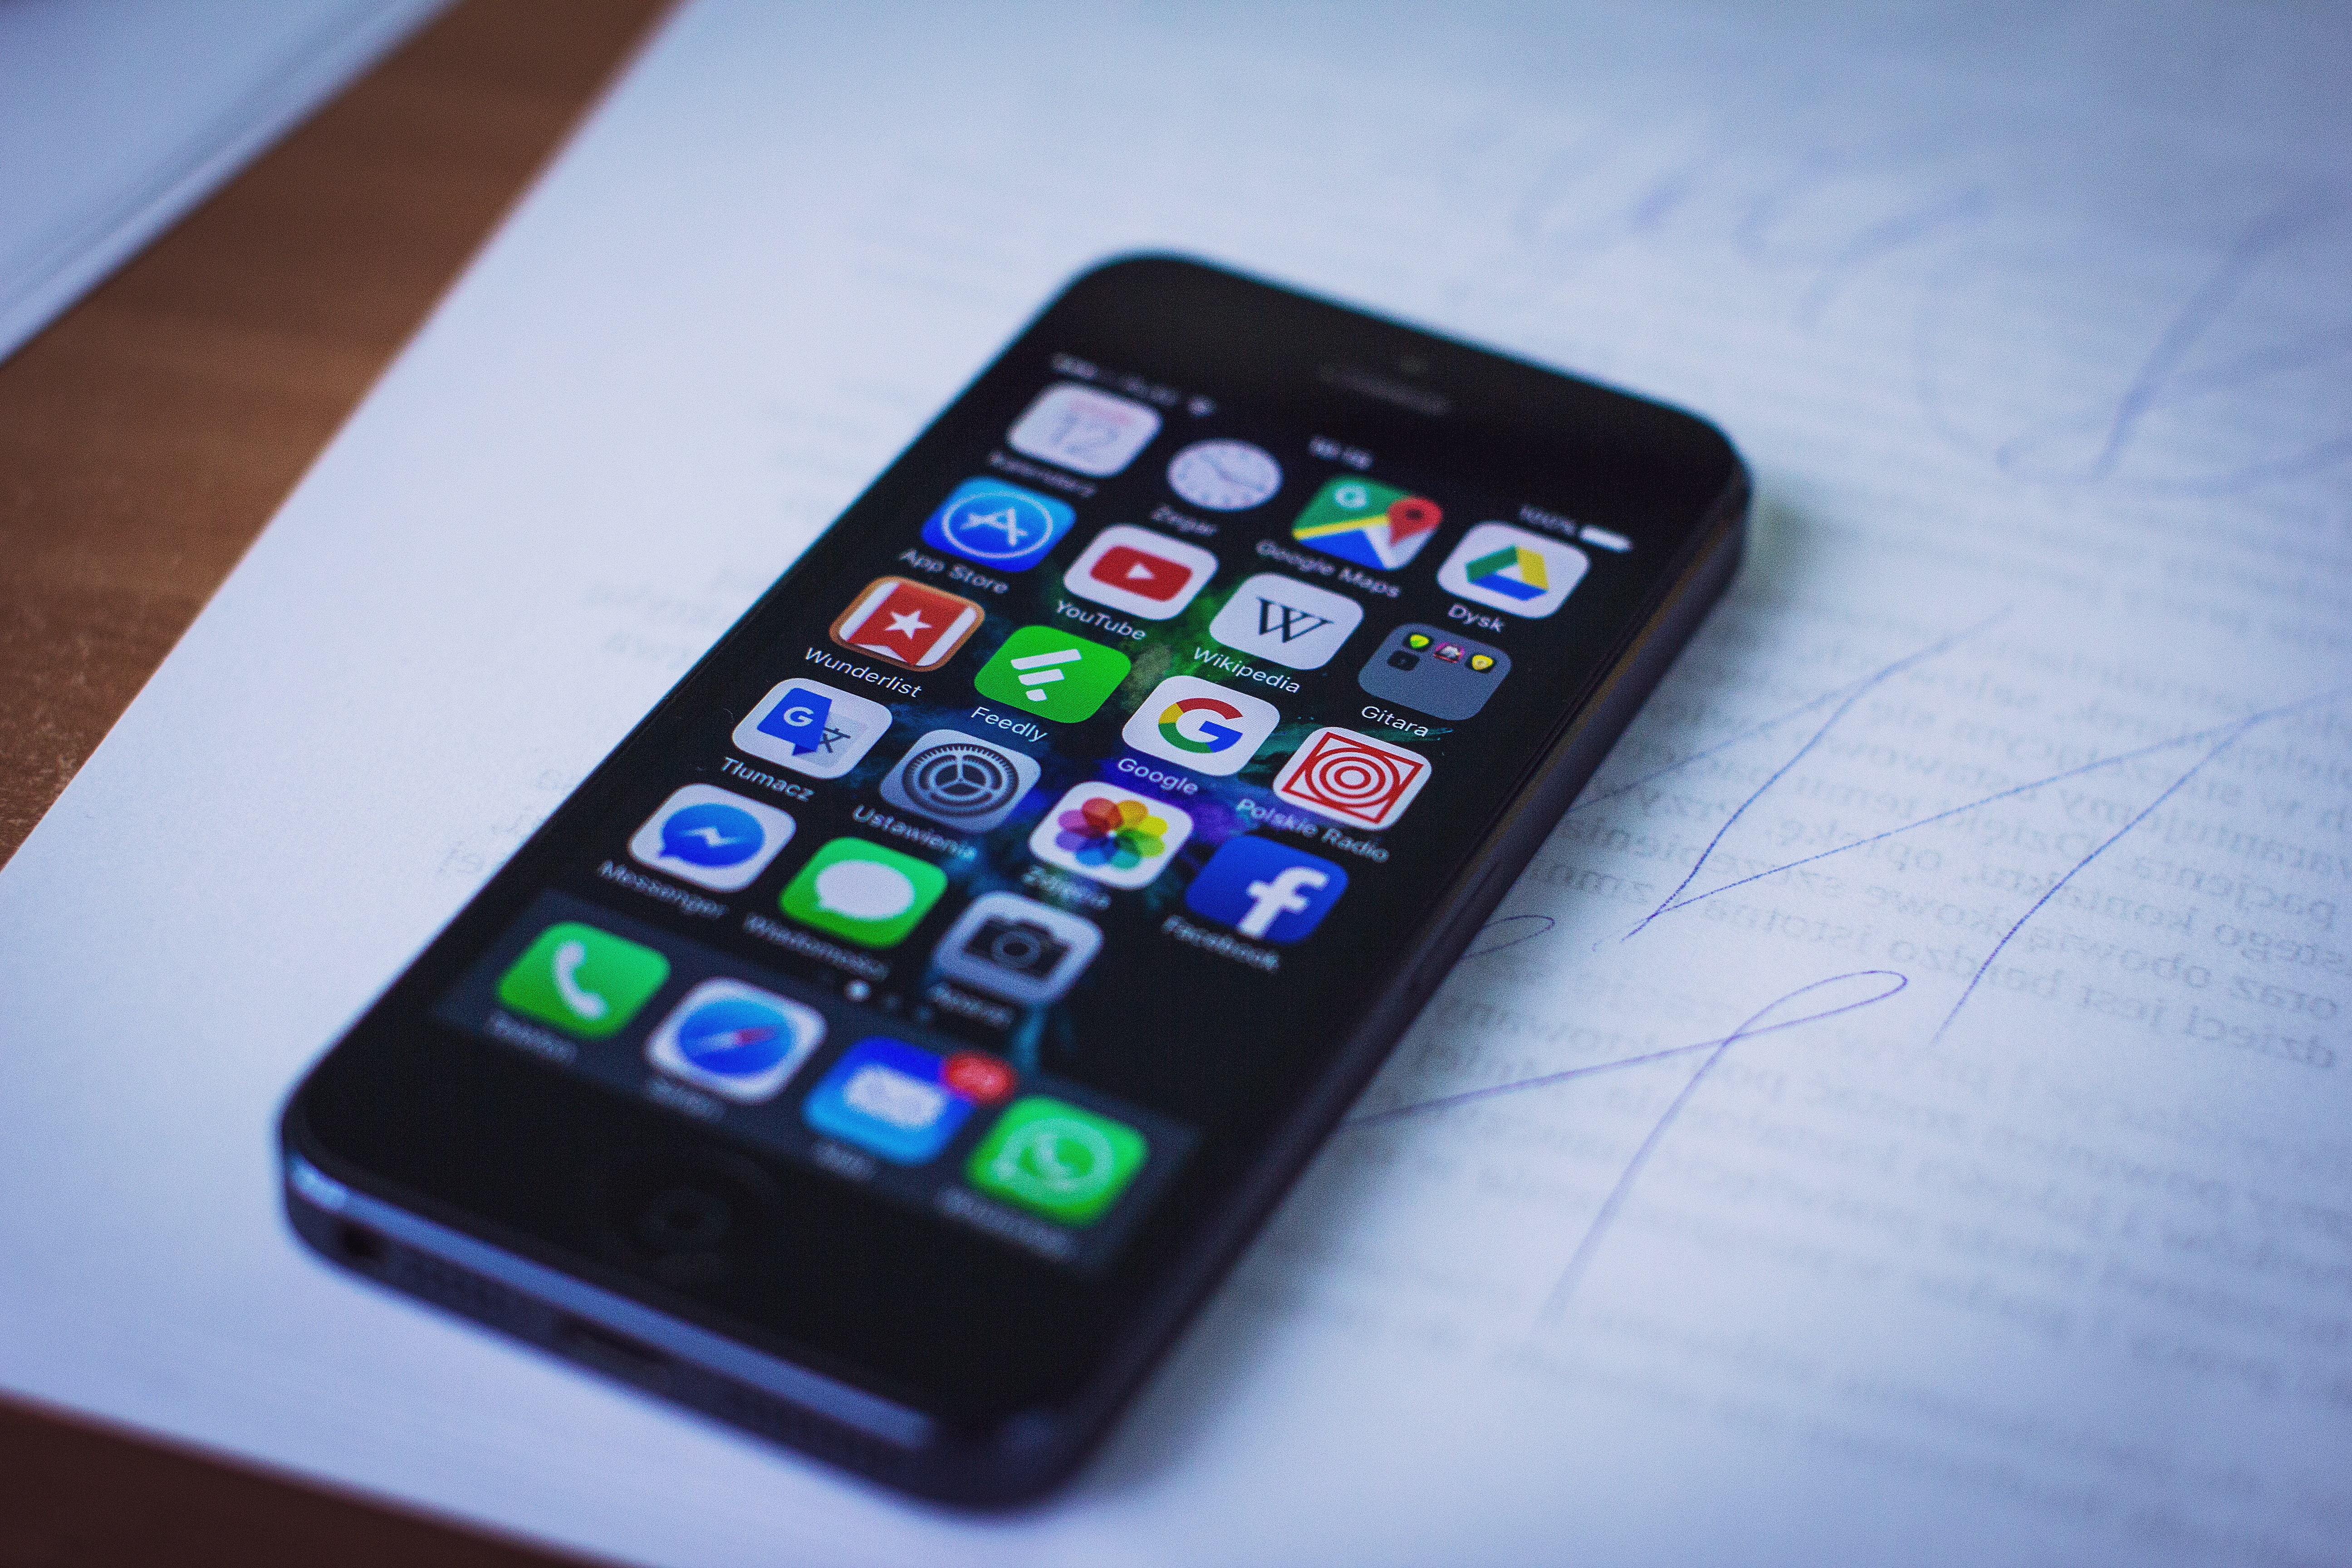
iphone, smartphone, screen, technology, phone, telephone, gadget, mobile phone, electronics, touchscreen, multimedia, mockup, tablet computer, electronic device, portable communications device, communication device